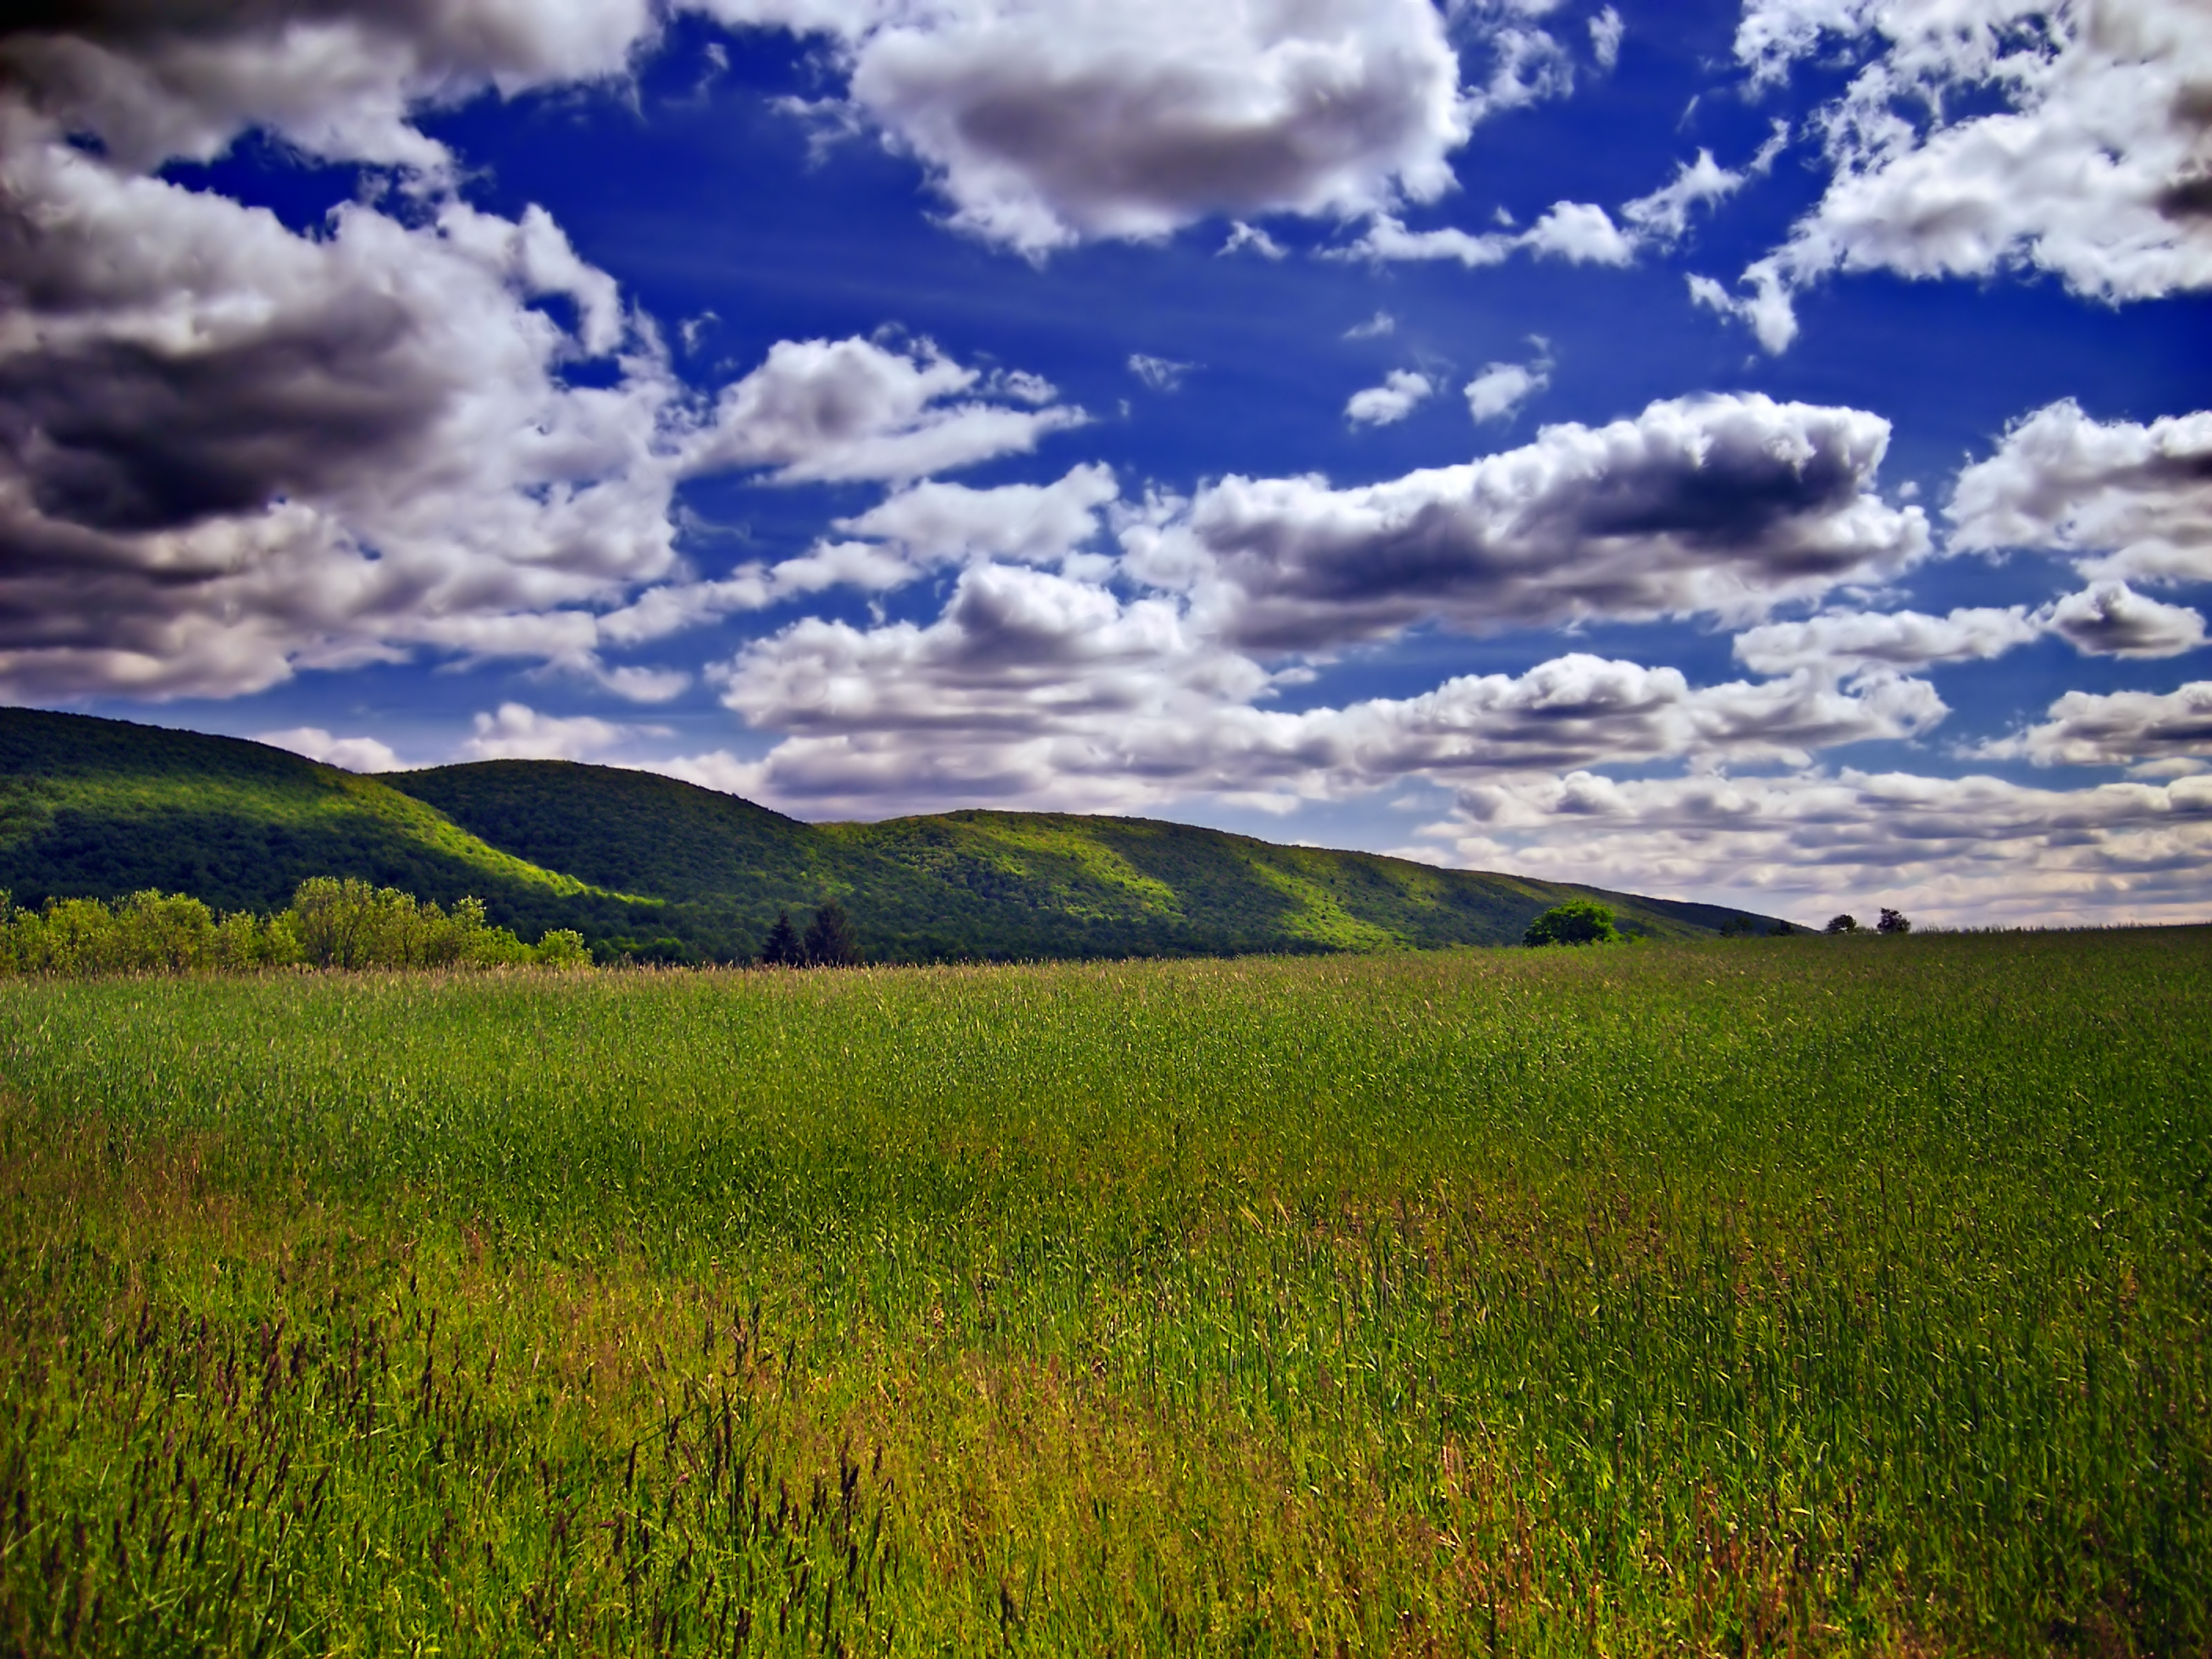
landscape, nature, grass, horizon, mountain, cloud, sky, field, meadow, prairie, sunlight, hill, flower, mountain range, rural, spring, pasture, agriculture, plain, creativecommons, clouds, grassland, appalachianmountains, monroecounty, poconos, stratocumulus, pennsylvania, bluemountain, kittatinnymountain, brightlight, hamiltontownship, cherryvalley, plateau, habitat, ecosystem, tundra, steppe, rural area, meteorological phenomenon, natural environment, geographical feature, grass family, mountainous landforms